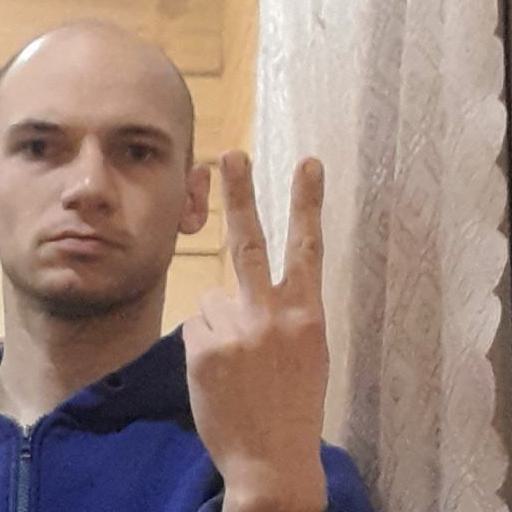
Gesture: peace_inverted